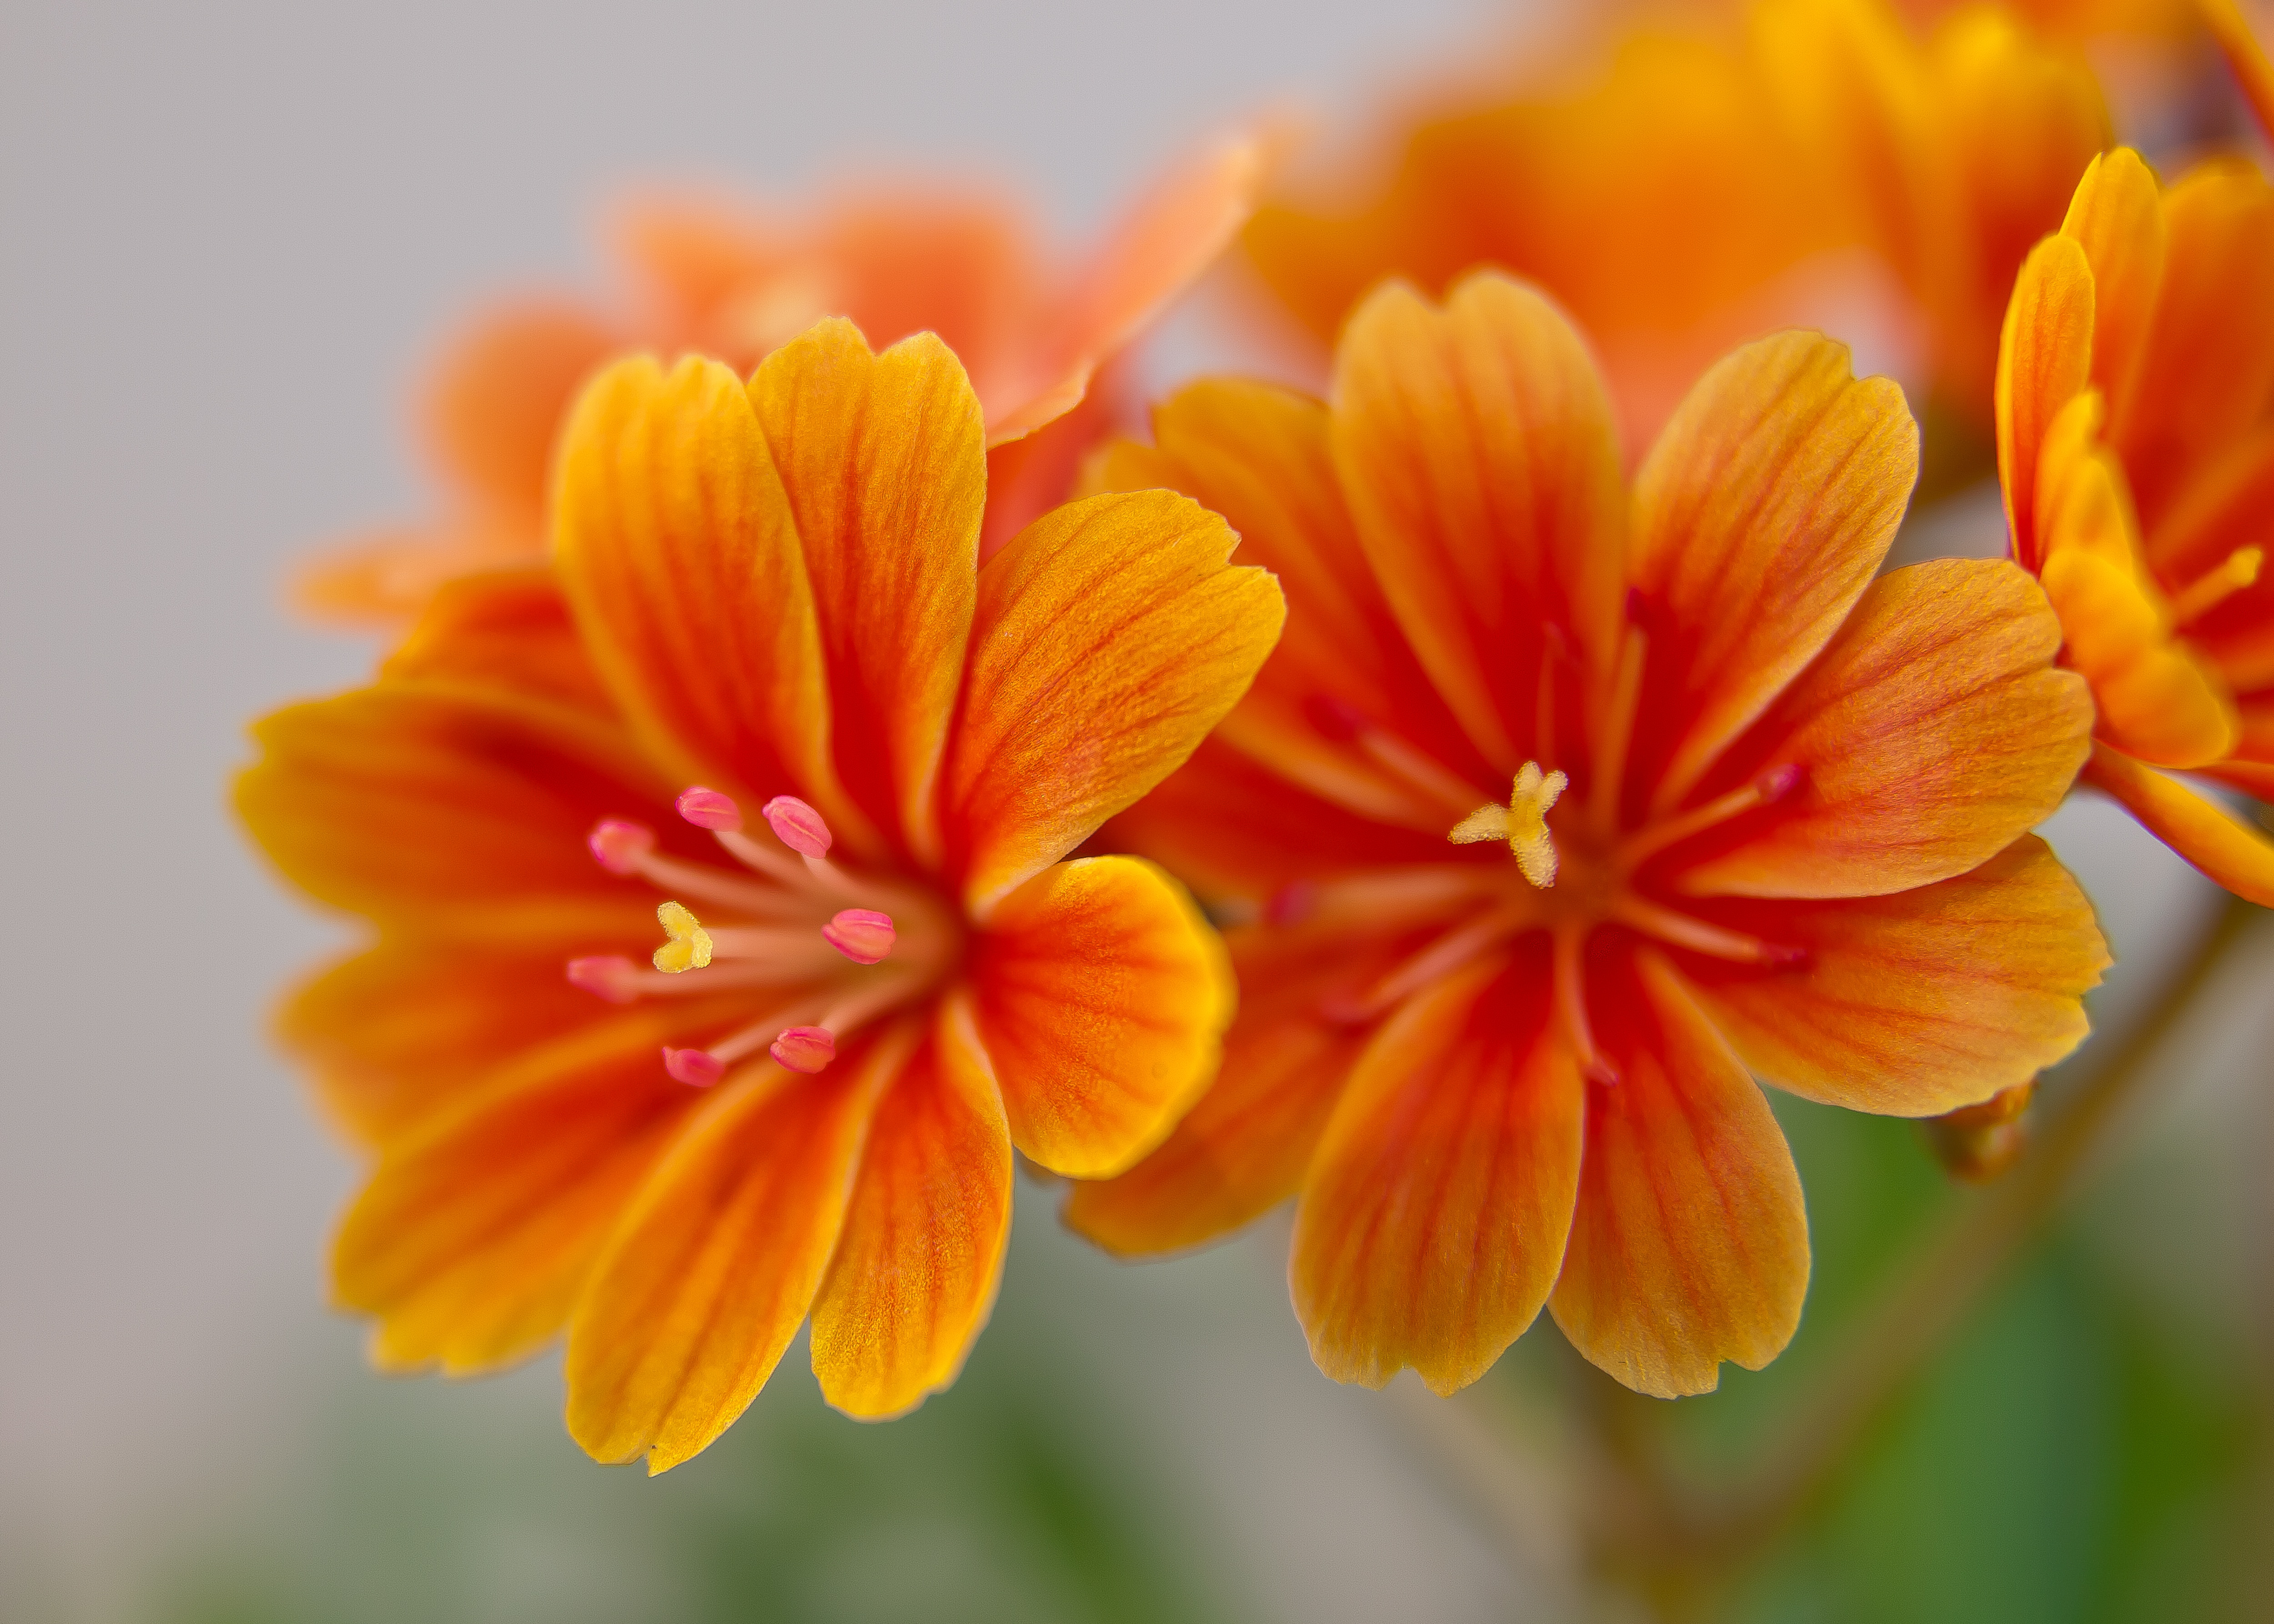
blossom, plant, photography, flower, petal, bloom, orange, spring, macro, botany, yellow, close, flora, wildflower, close up, bright, tender, macro photography, orange flowers, flowering plant, daisy family, yellow orange, lewisia, bitterwurz, annual plant, plant stem, land plant